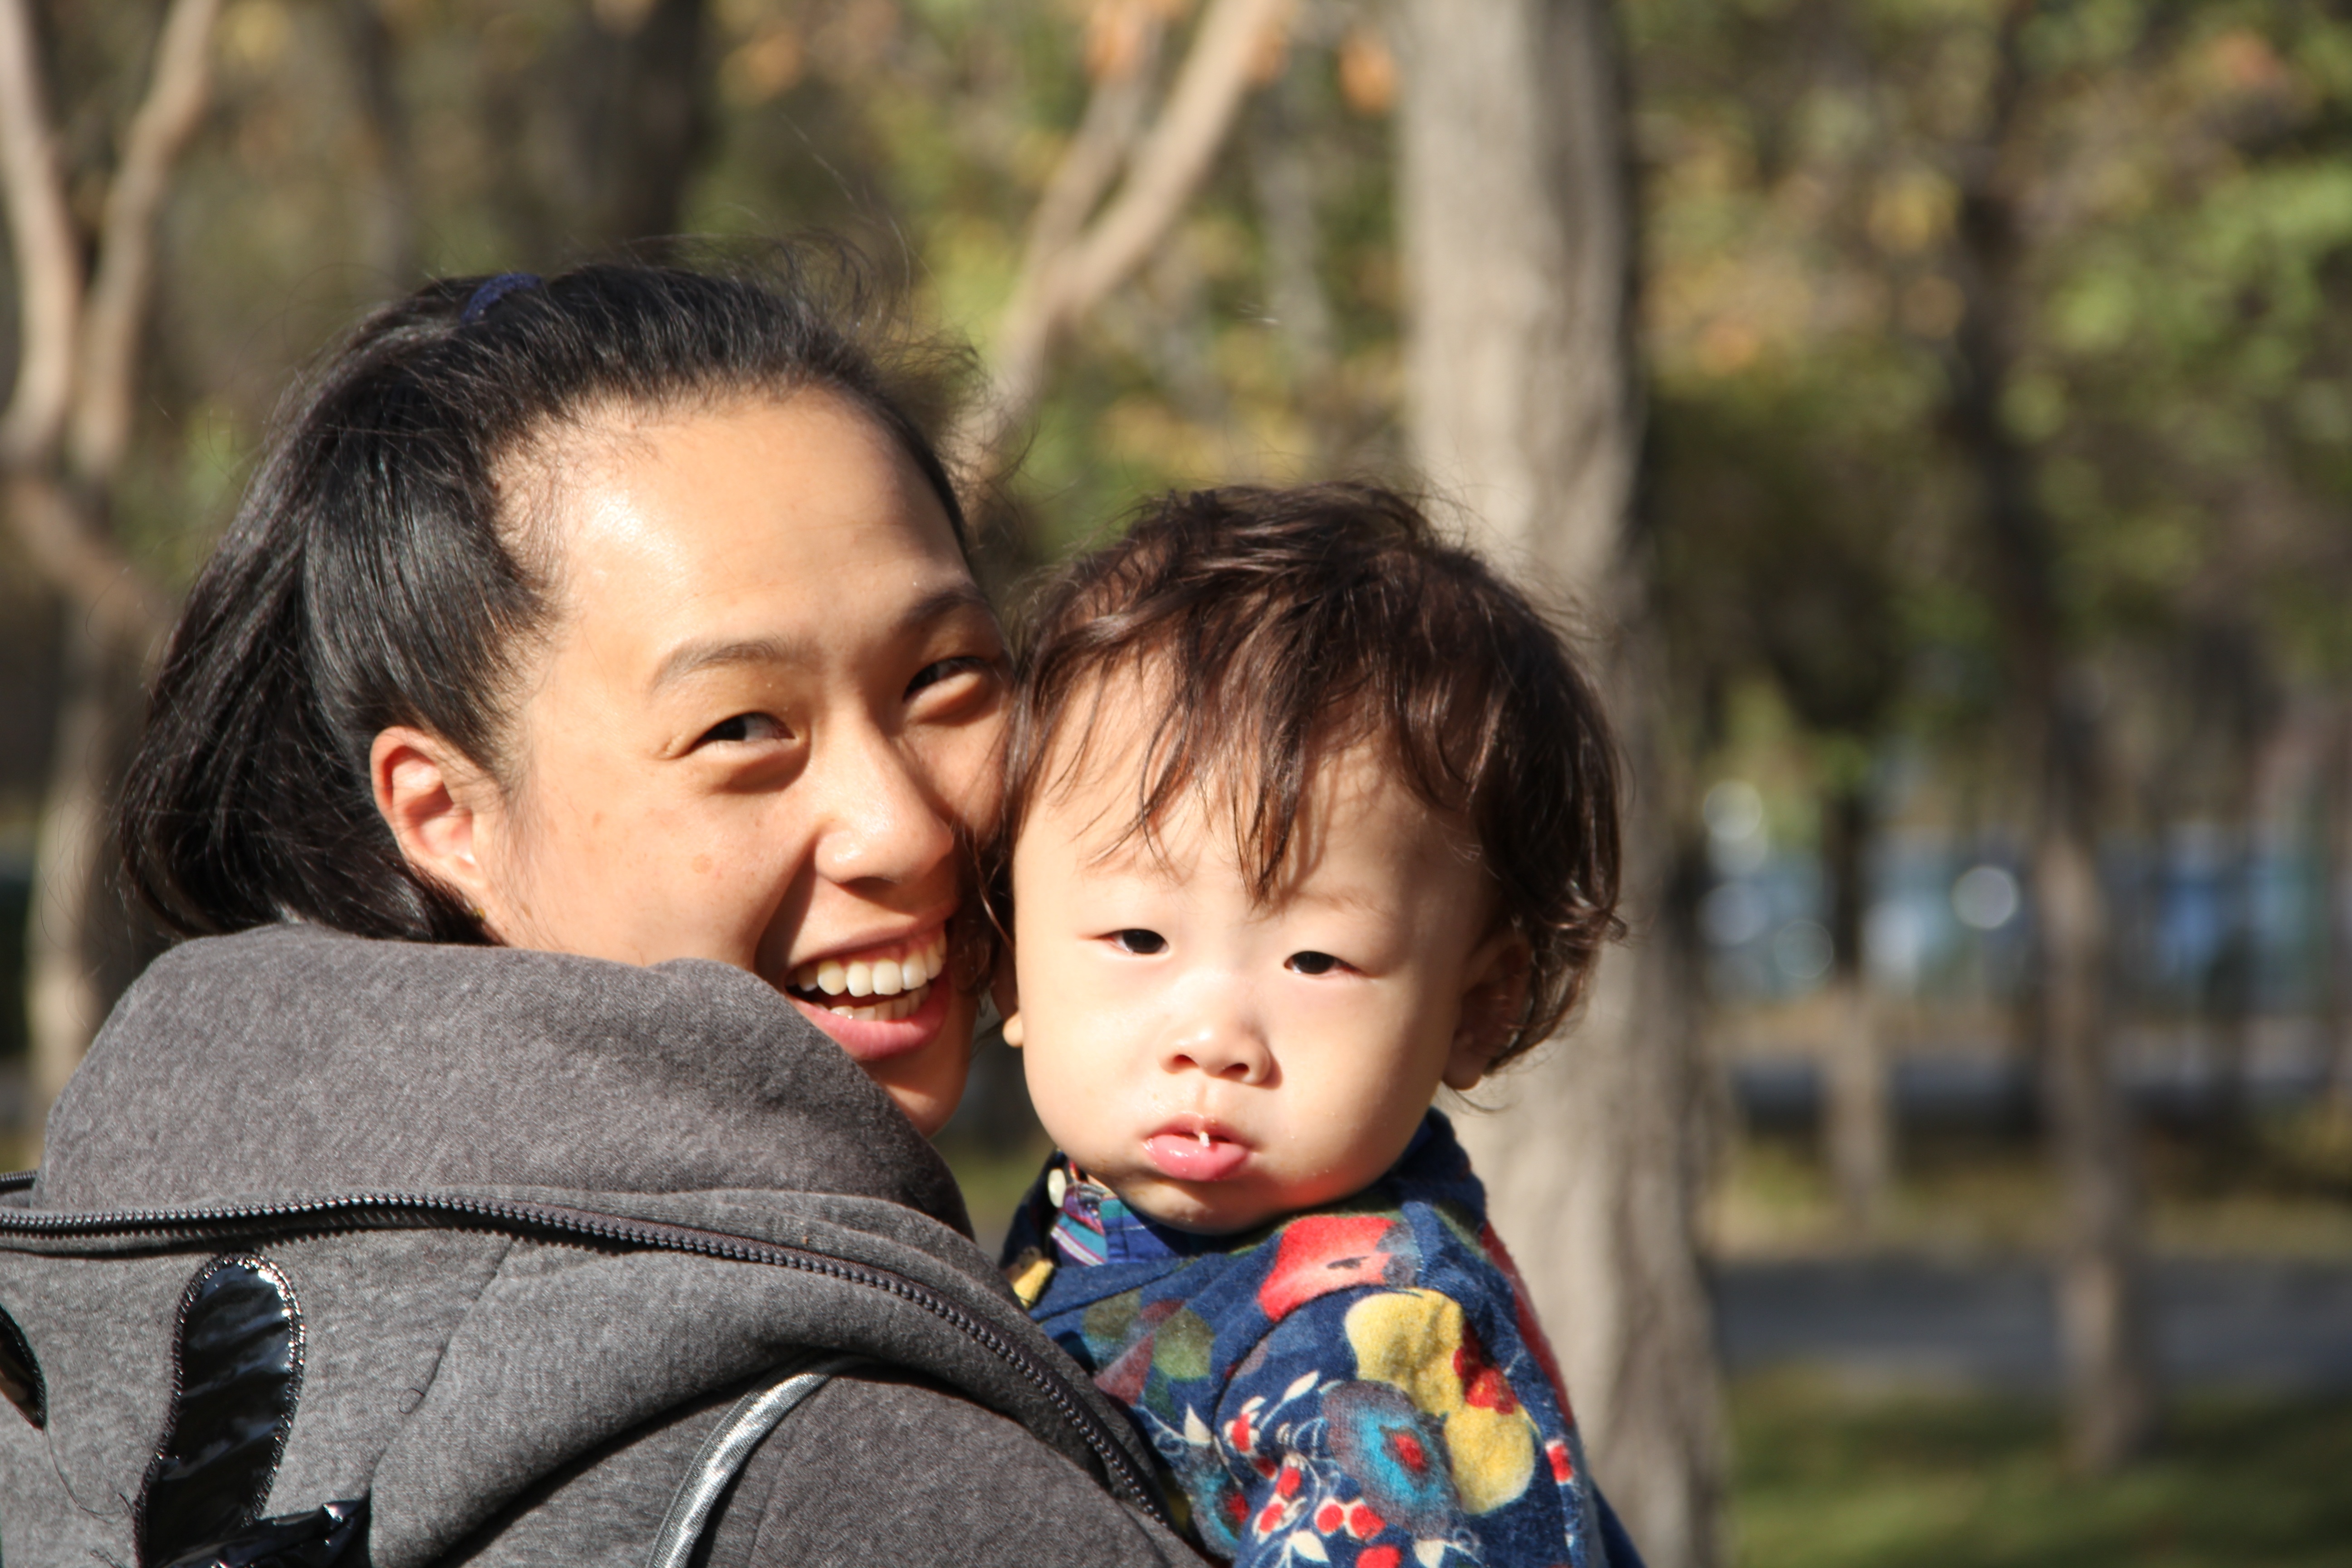
person, people, play, male, portrait, autumn, child, sibling, family, kids, happy, infant, toddler, portrait photography